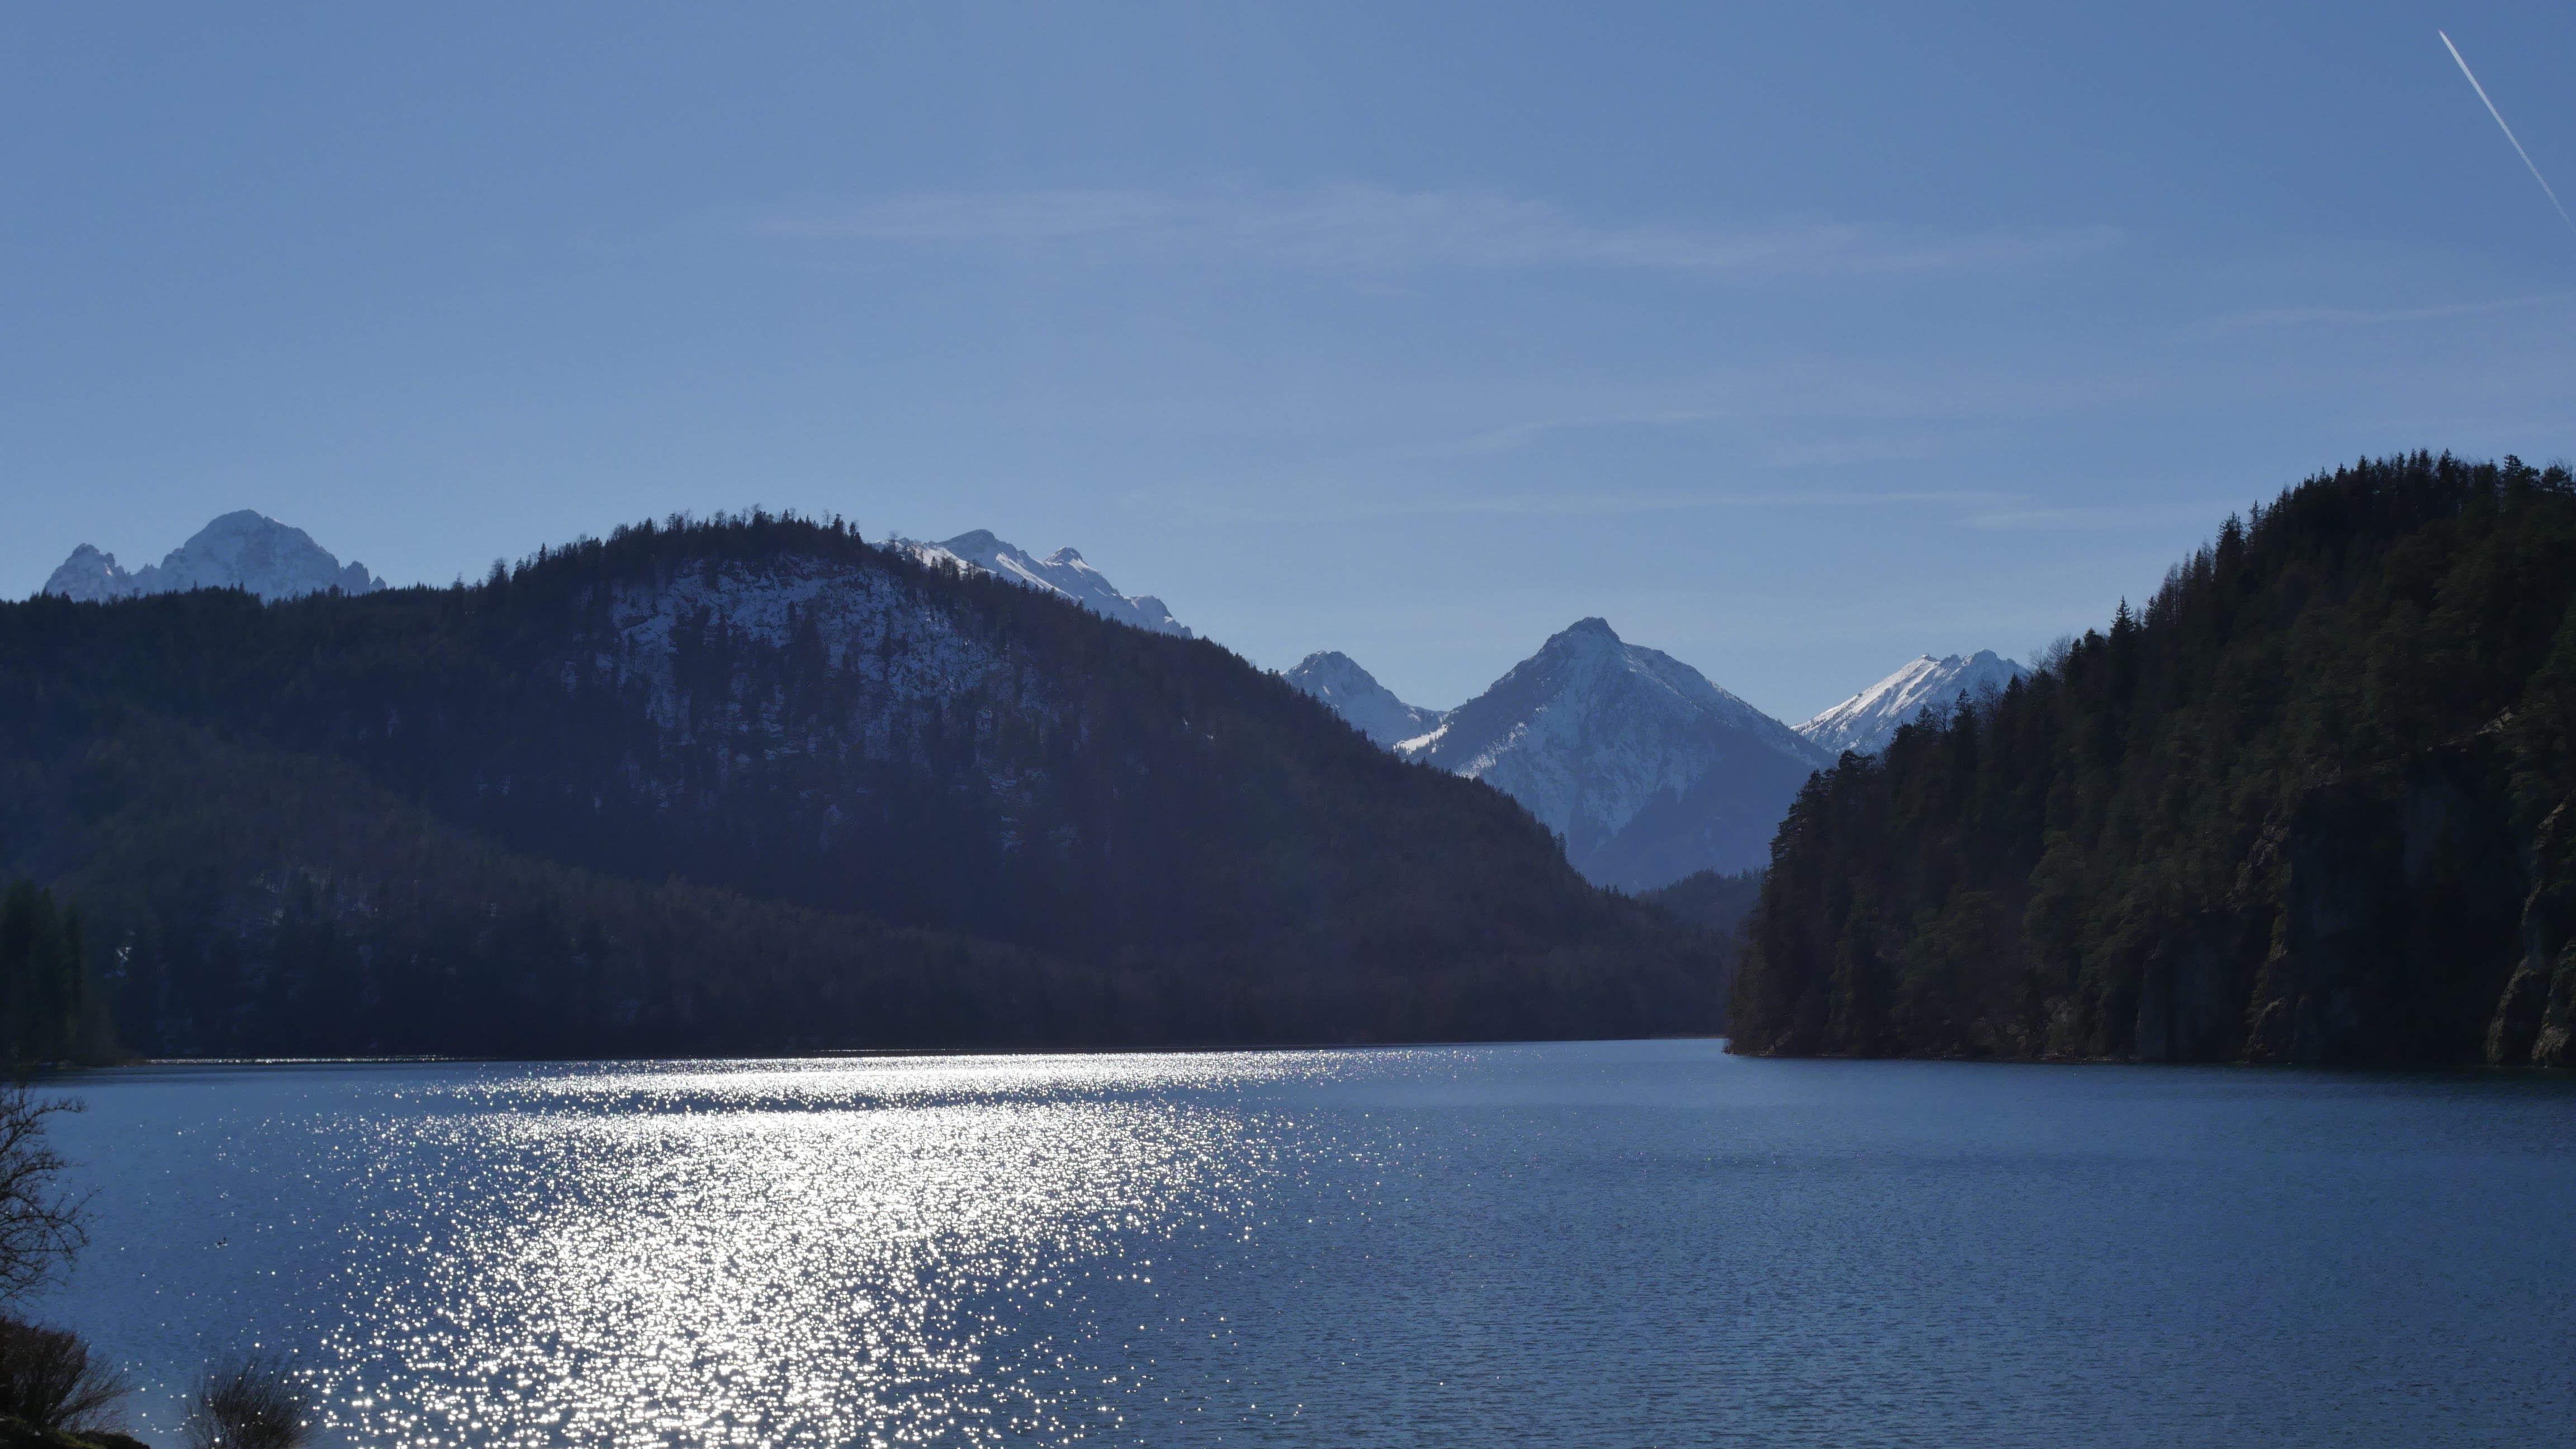
wilderness, mountain, snow, cloud, lake, mountain range, reflection, fjord, reservoir, body of water, loch, crater lake, landform, geographical feature, atmospheric phenomenon, mountainous landforms, glacial landform